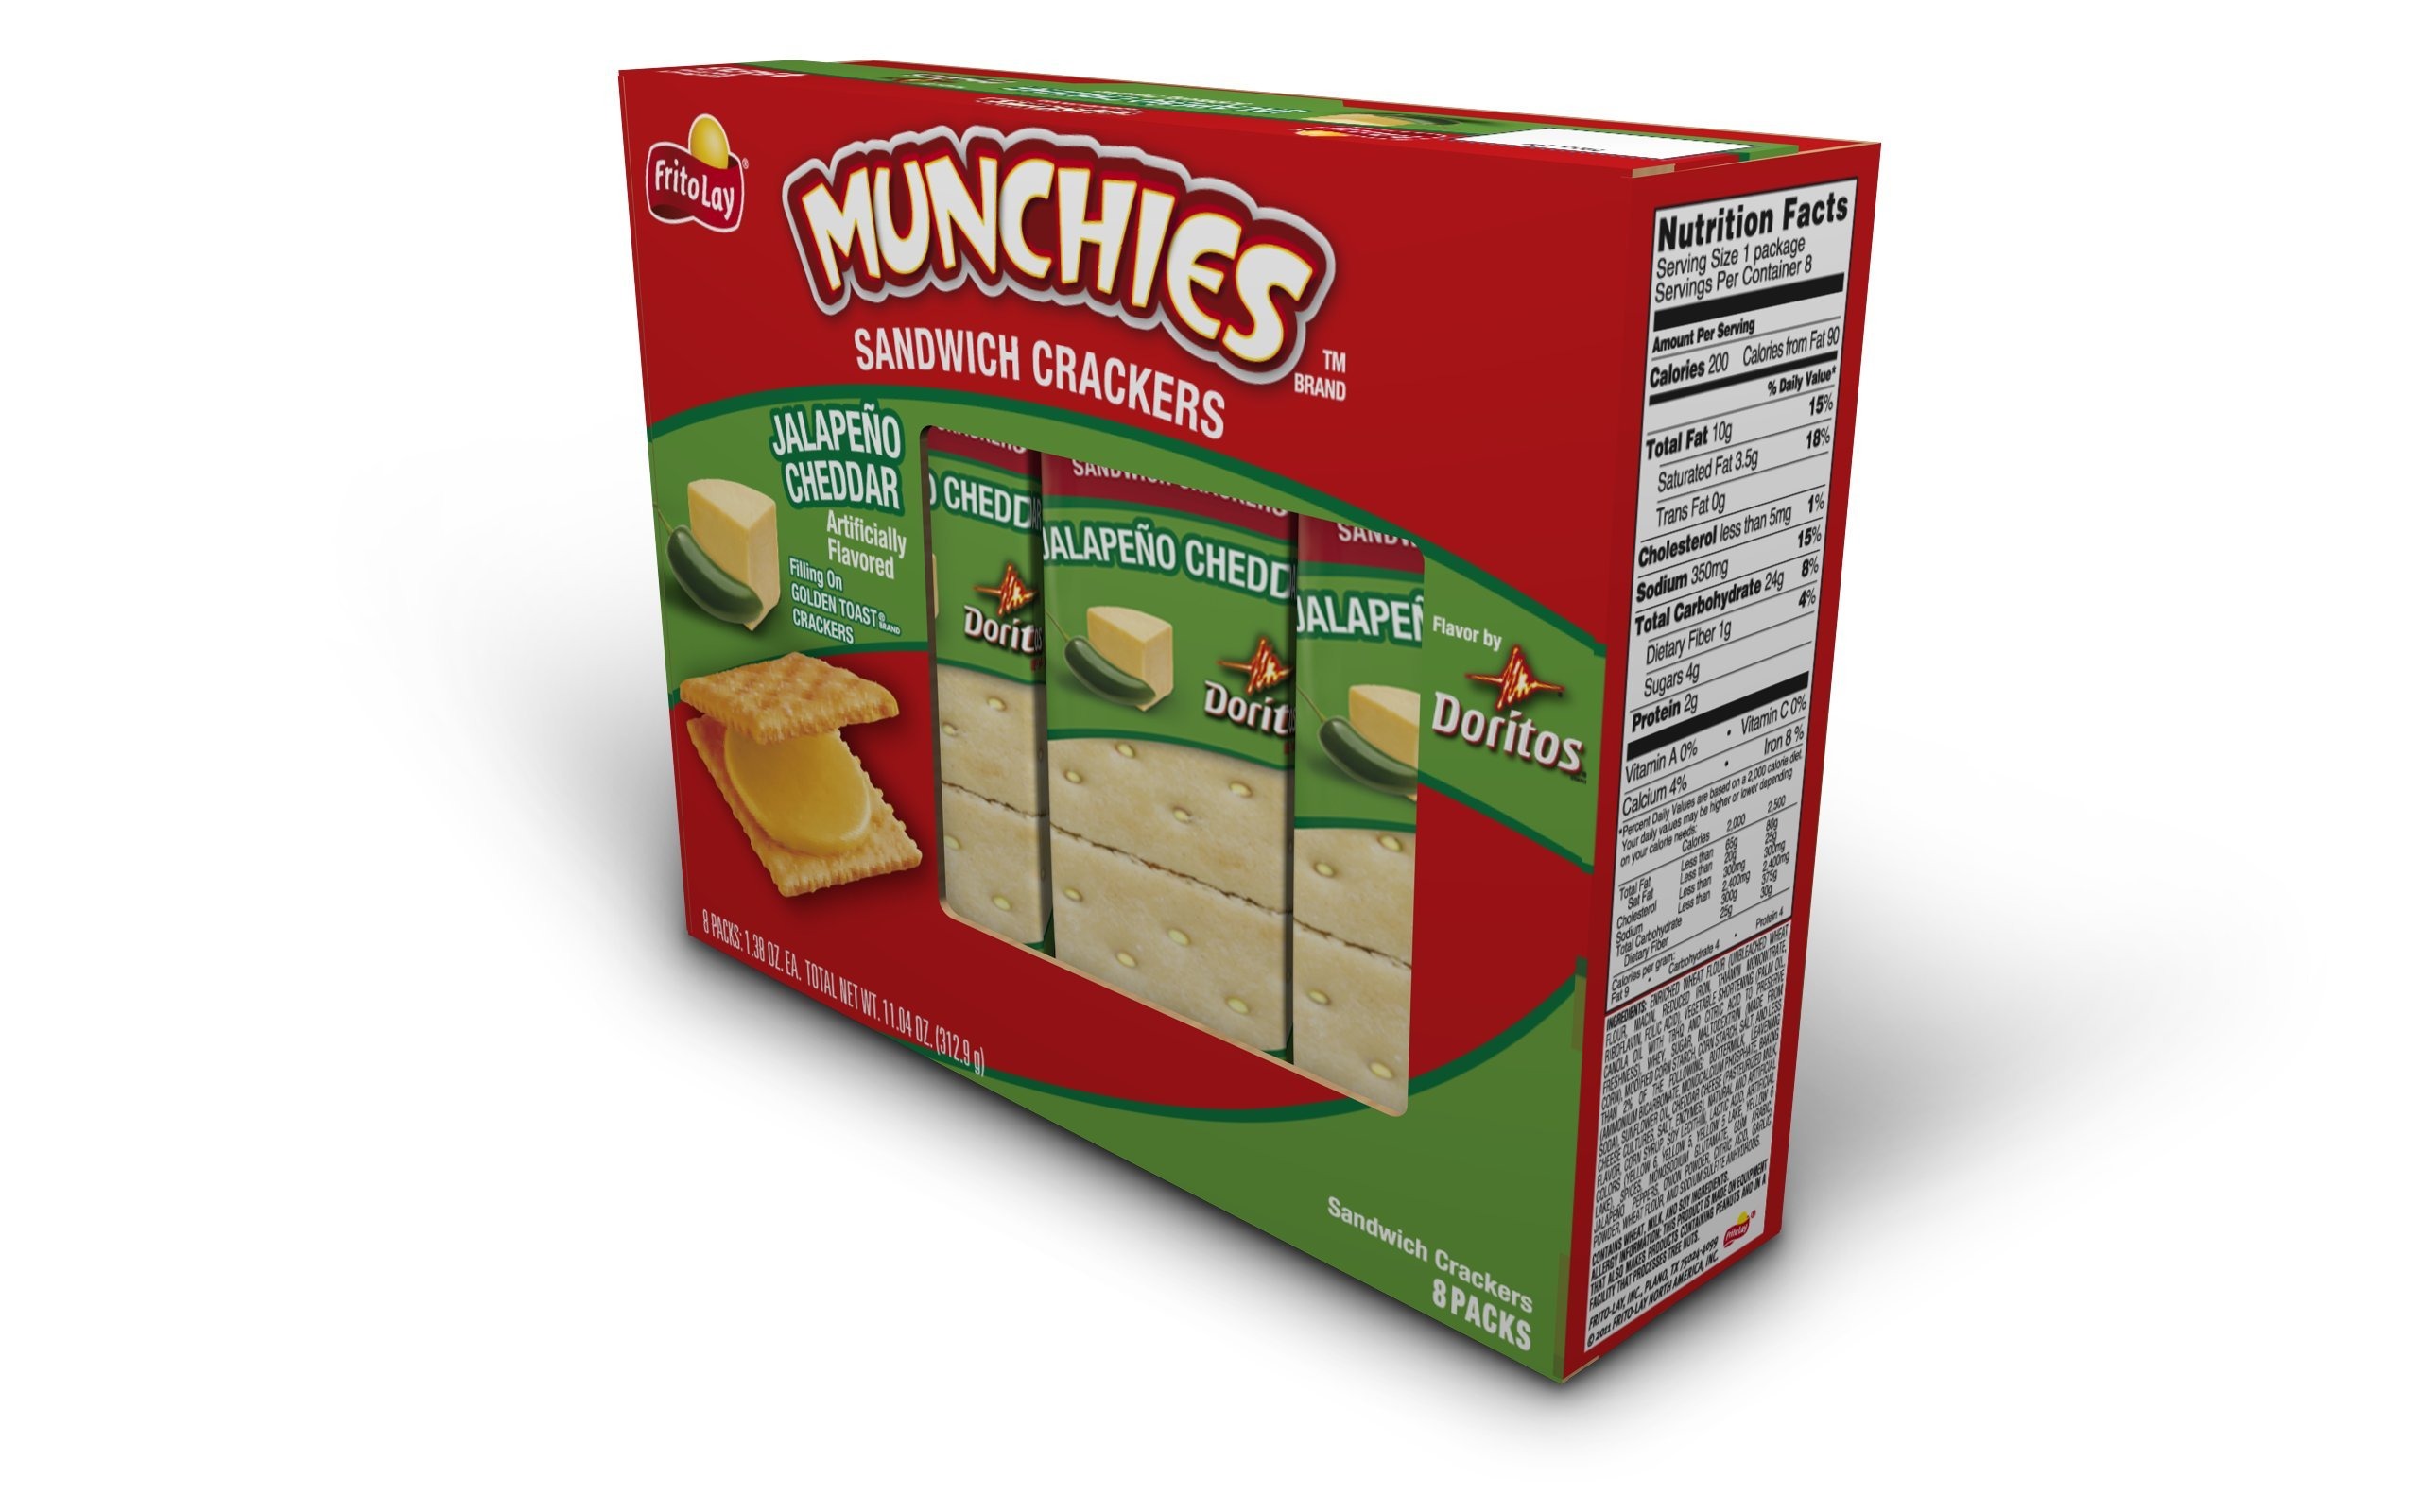
Item Name: Munchies Jalapeno Cheddar on Toast Sandwich Crackers, 8 Count
Bullet Point: 11.04 ounce Pack
Value: 11.04
Unit: Ounce

Price: 4.73